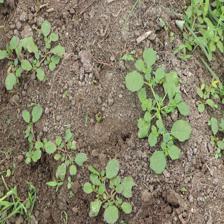
Label: BroadLeafWeed